Courtney Sweetman-Kirk

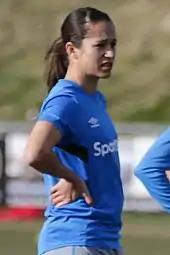
With Everton in 2018

Everton signed Sweetman-Kirk from Doncaster after their promotion to the WSL 1, on a two-year contract and paying an undisclosed fee. She was Everton's top-goalscorer in her first season with nine goals in all competitions